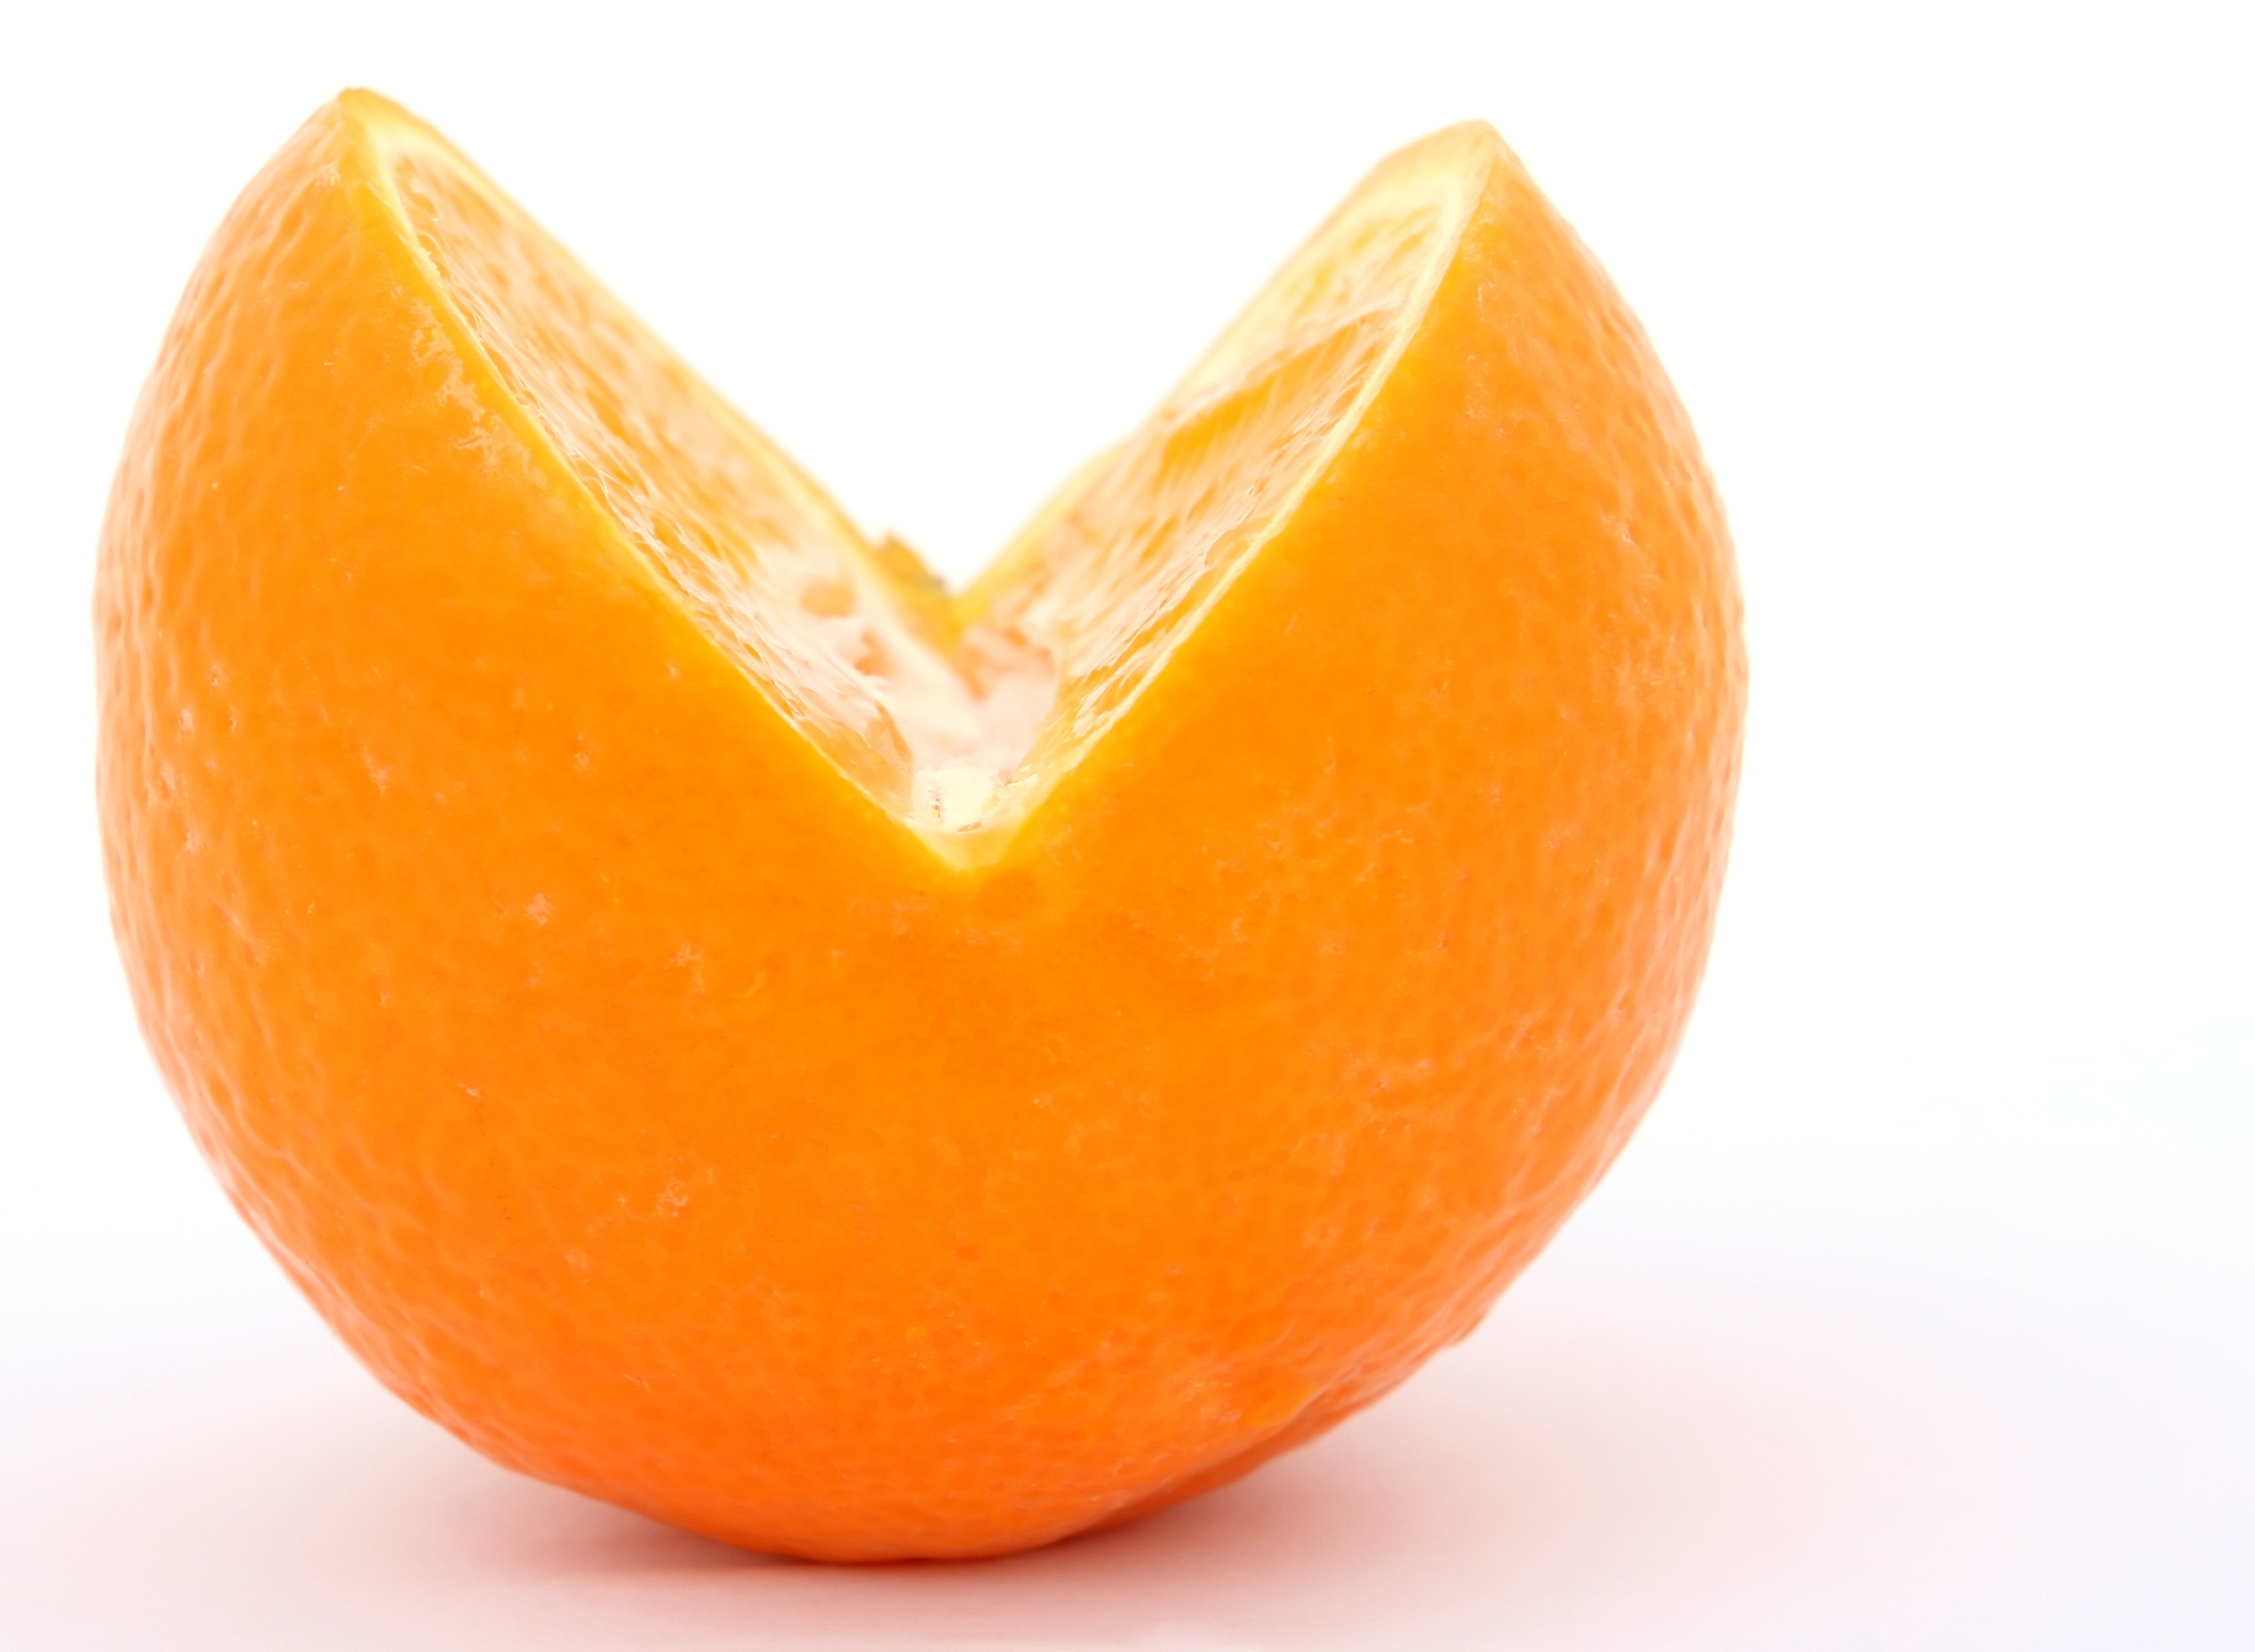
plant, white, fruit, sweet, restaurant, isolated, summer, orange, food, salad, red, cooking, ingredient, produce, tropical, colourful, macro, natural, fresh, colorful, closeup, breakfast, healthy, delicious, health, cookery, fitness, life, close up, peel, background, nutrition, vegetables, bright, seasonal, tasty, tangerine, still, calabaza, clementine, over, good, c, catering, diet, vitamins, bitter, refreshing, citrus, sour, dieting, flowering plant, nutrients, several, bitter orange, mandarin orange, land plant, tangelo, wholesome